Control knob

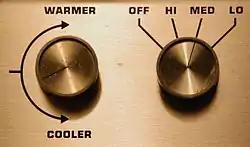
Two control knobs for a heating/cooling system. The left knob controls the temperature while the right controls the fan speed.

A control knob is a rotary device used to provide manual input adjustments to a mechanical/electrical system when grasped and turned by a human operator, so that differing extent of knob rotation corresponds to different desired input. Control knobs are a simpler type of input hardware and one of the most common components in control systems, and are found on all sorts of devices from taps and gas stoves to optical microscopes, potentiometers, radio tuners and digital cameras, as well as in aircraft cockpits.